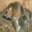
Label: mouse